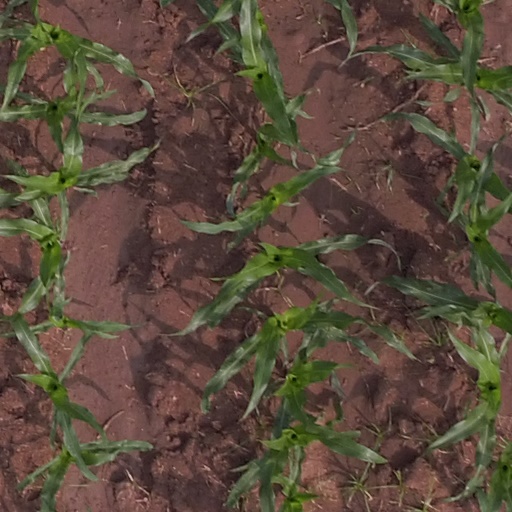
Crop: maize; corn